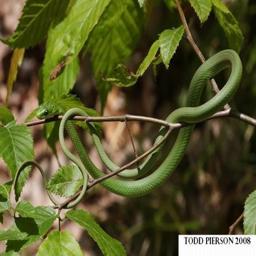
Animal: snakes